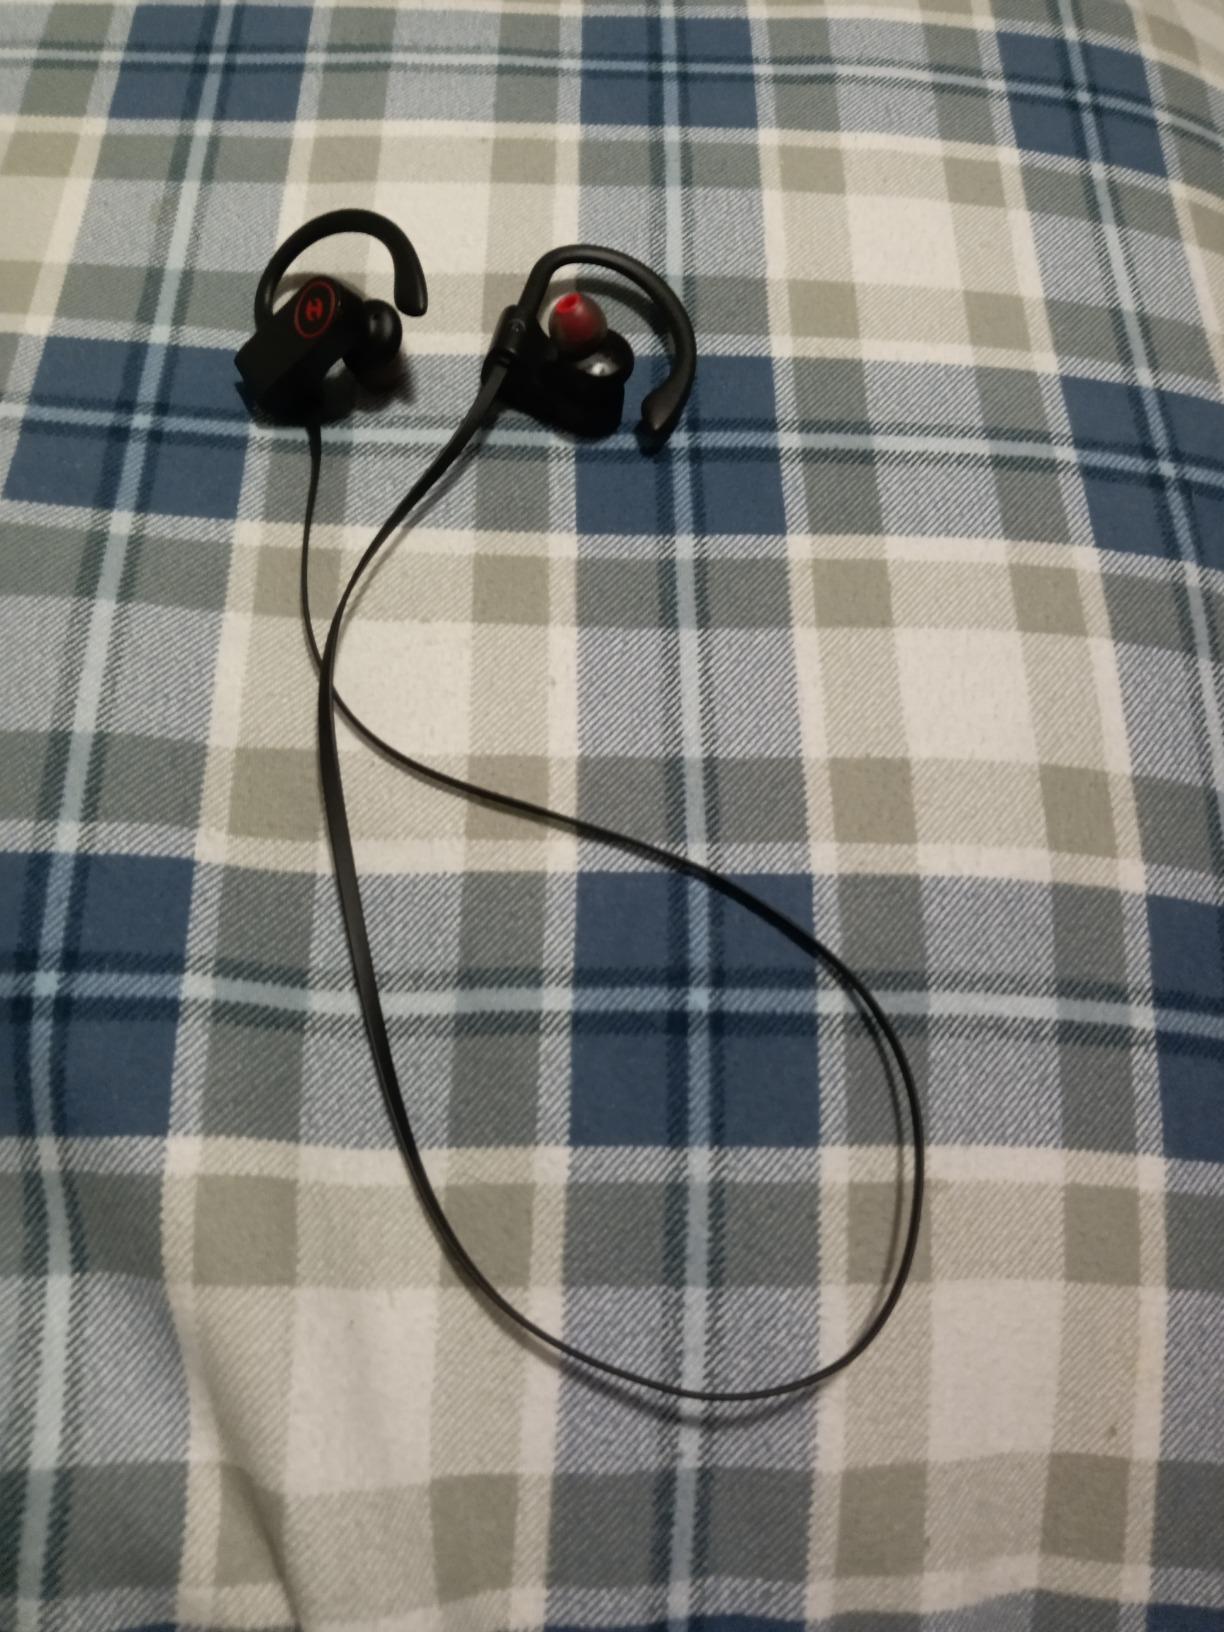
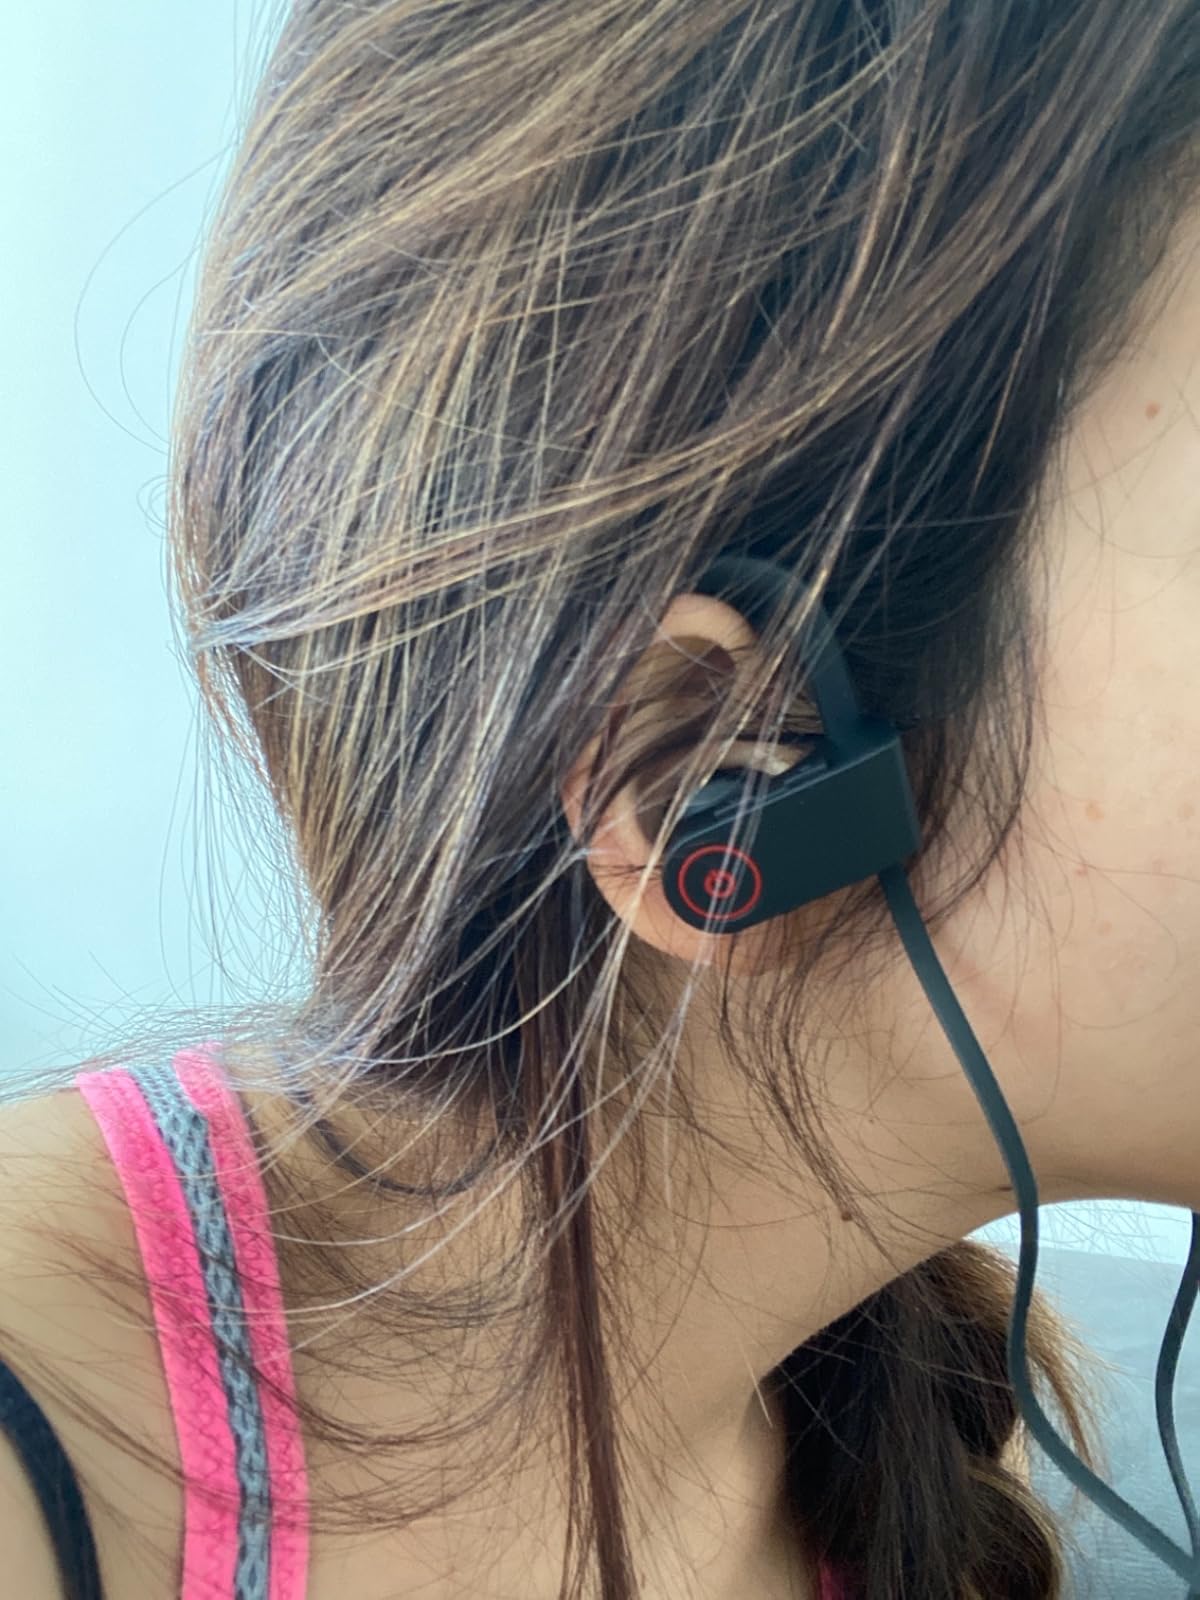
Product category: headphones
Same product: yes